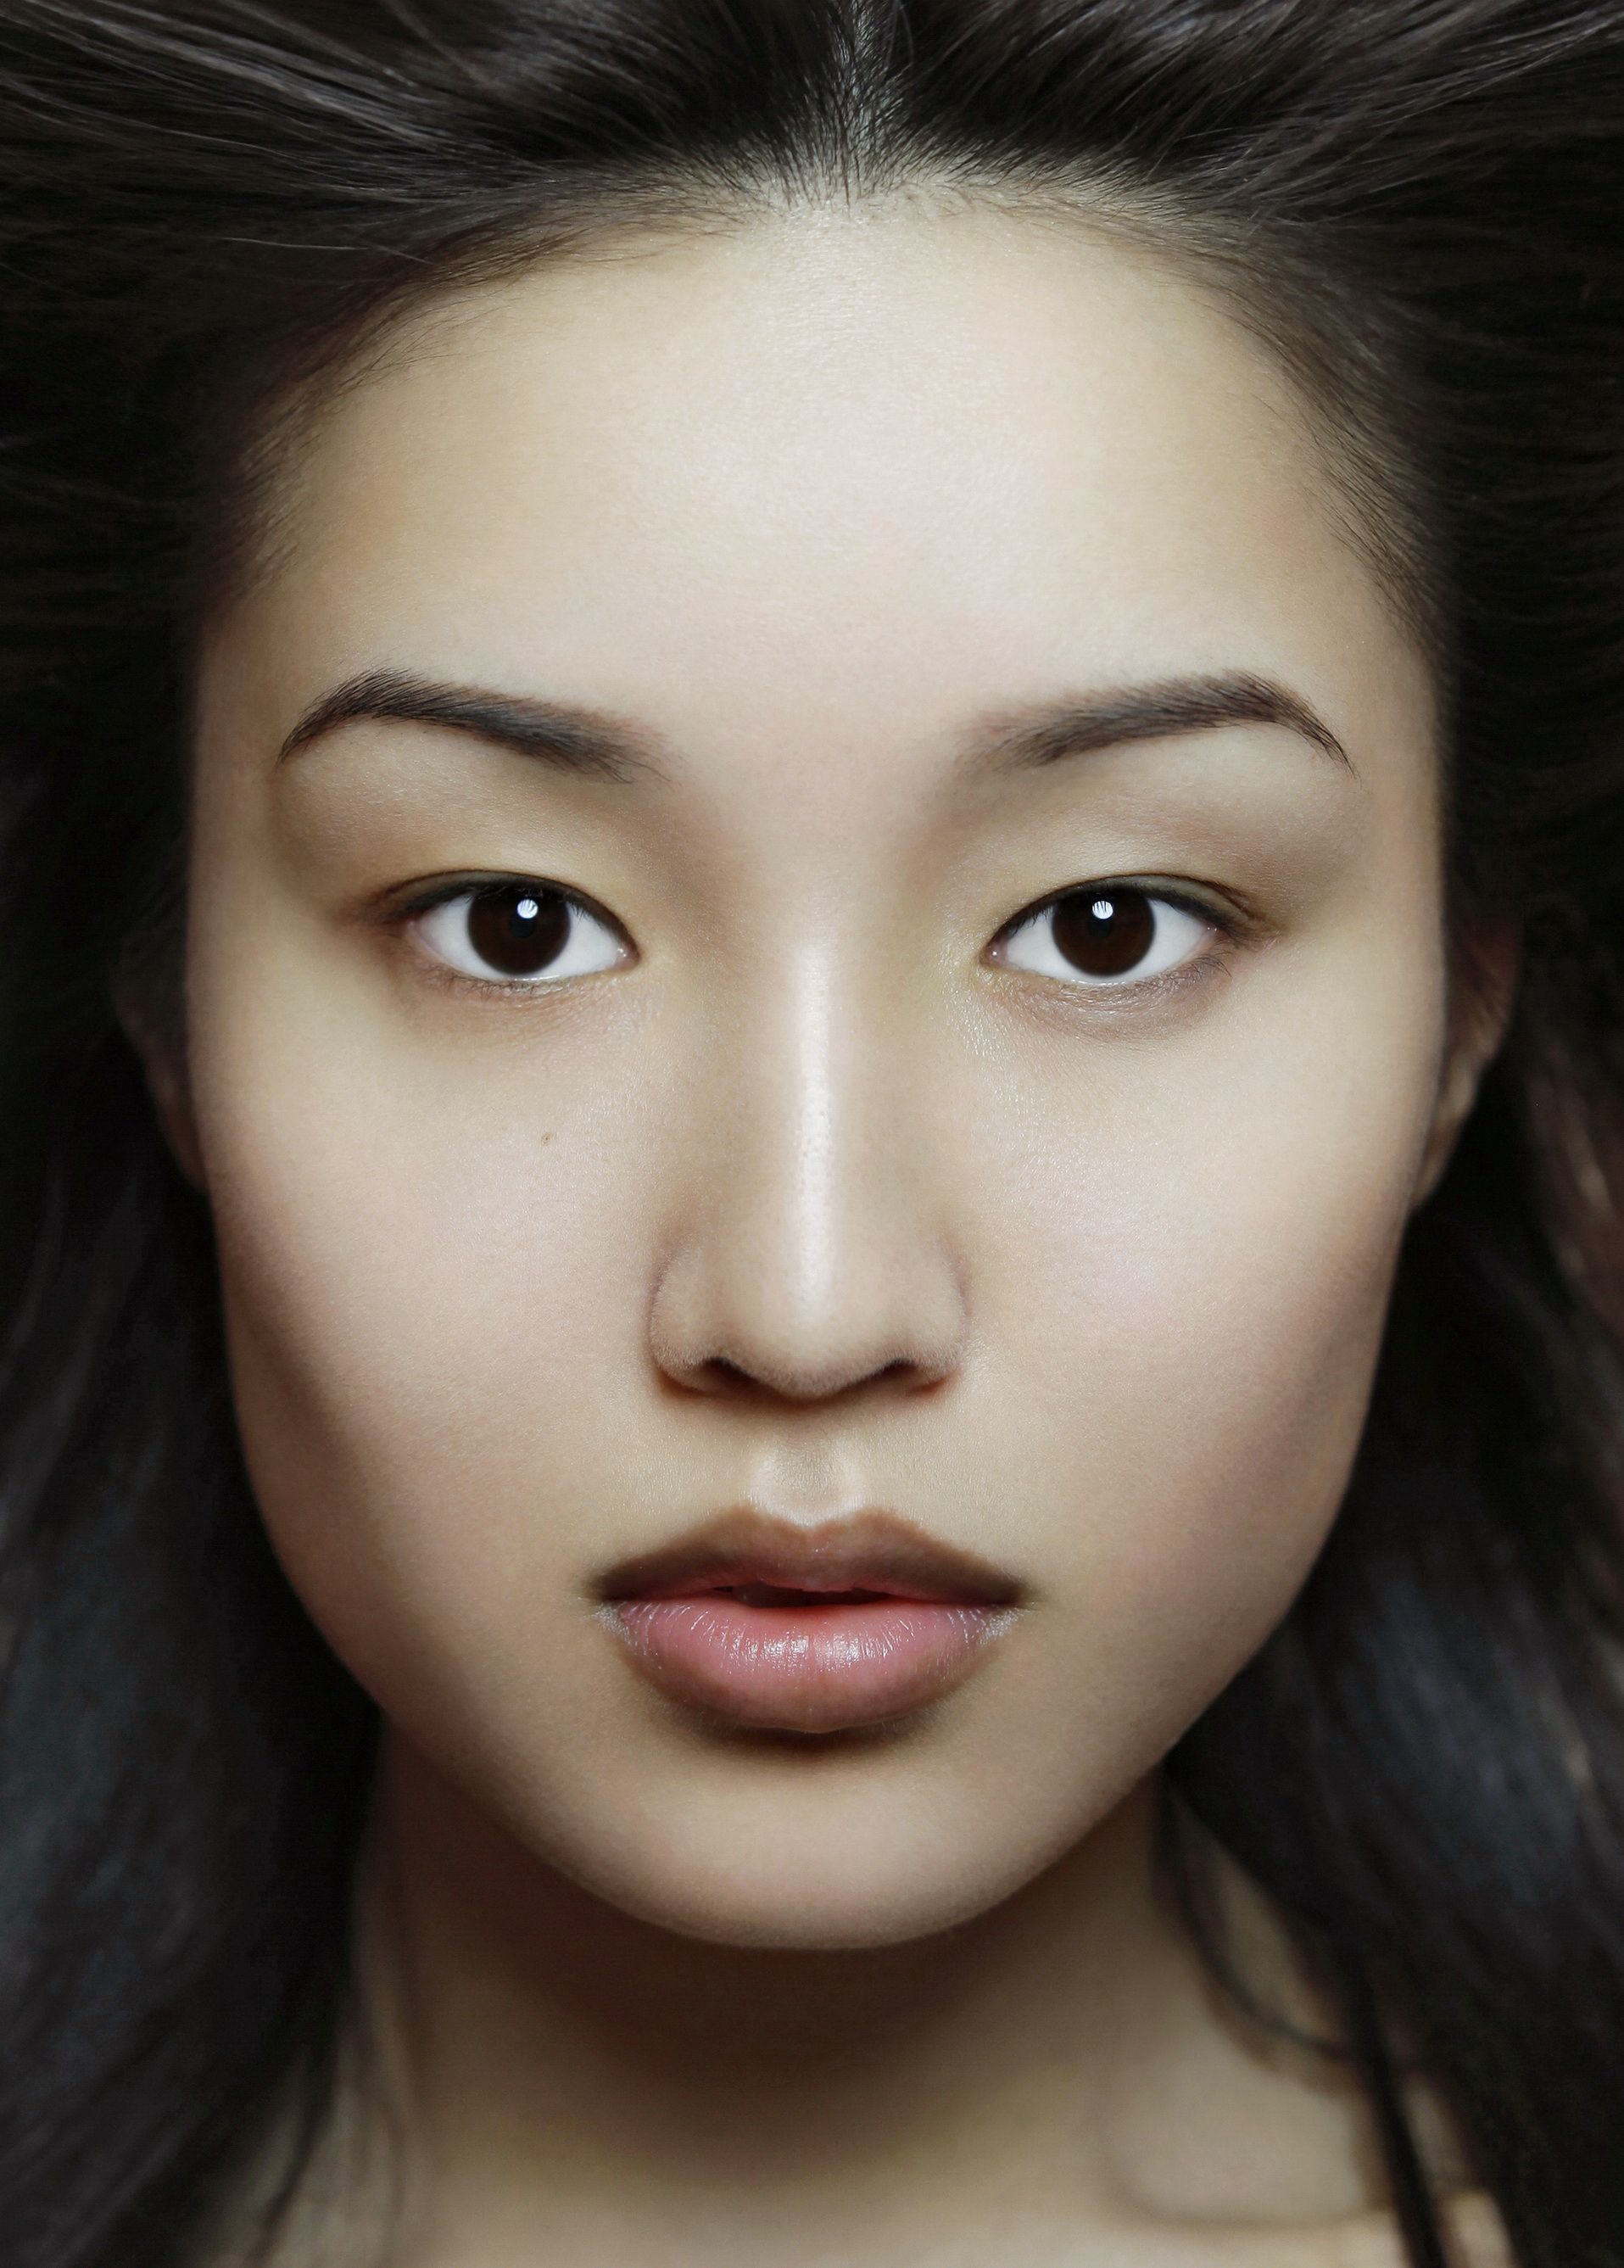
Gender: women